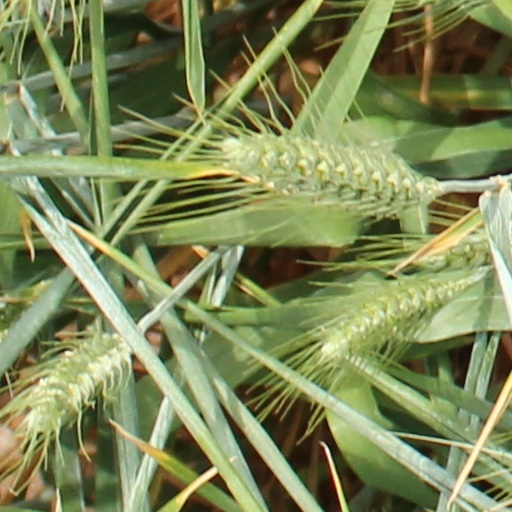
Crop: wheat